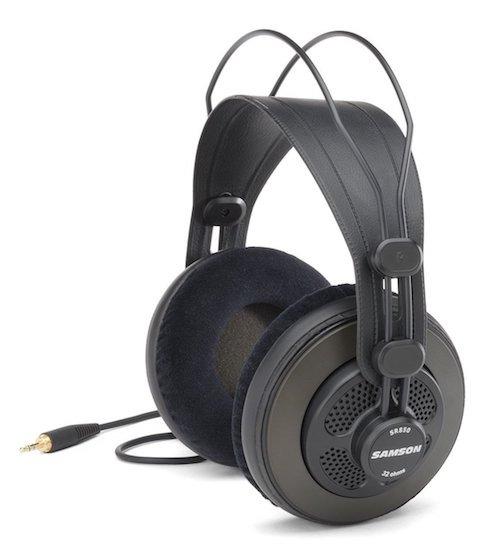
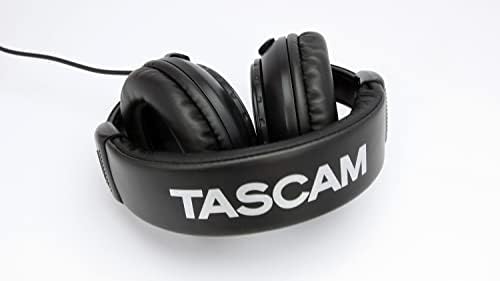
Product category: headphones
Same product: no